Beta Ho To Aisa

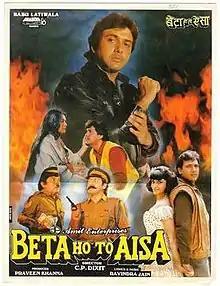
Promotional Poster

Beta Ho To Aisa is a 1994 Hindi film directed by C.P. Dixit and produced by Praveen Khanna, starring Govinda, Varsha Usgaonkar, Gulshan Grover and Raza Murad in pivotal role.